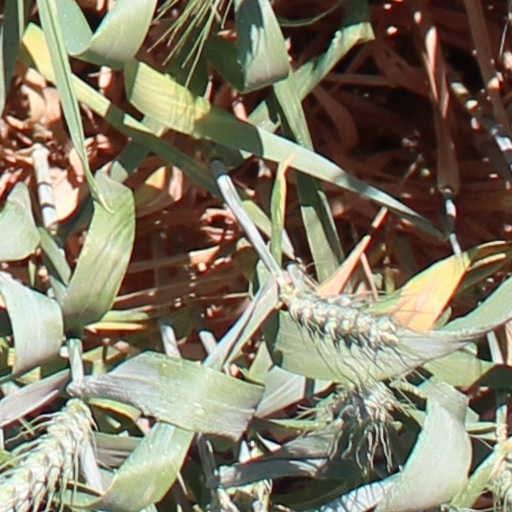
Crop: wheat